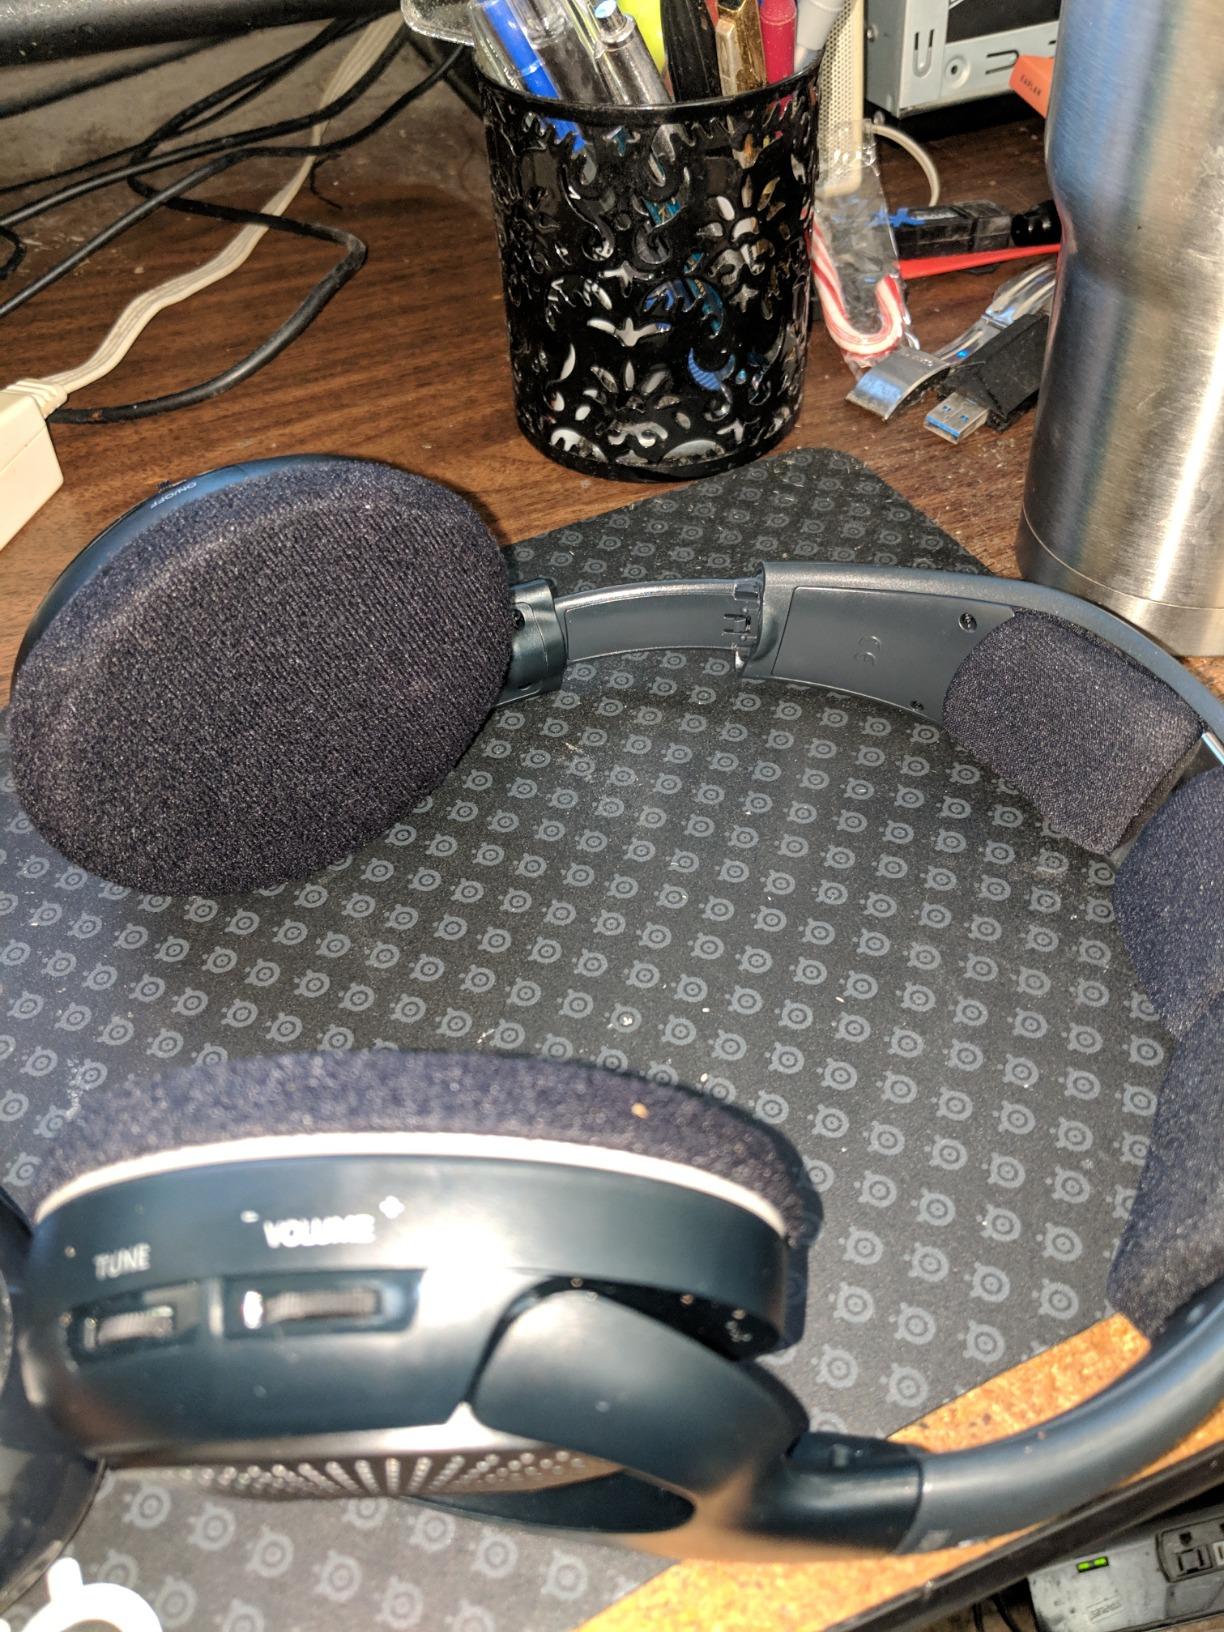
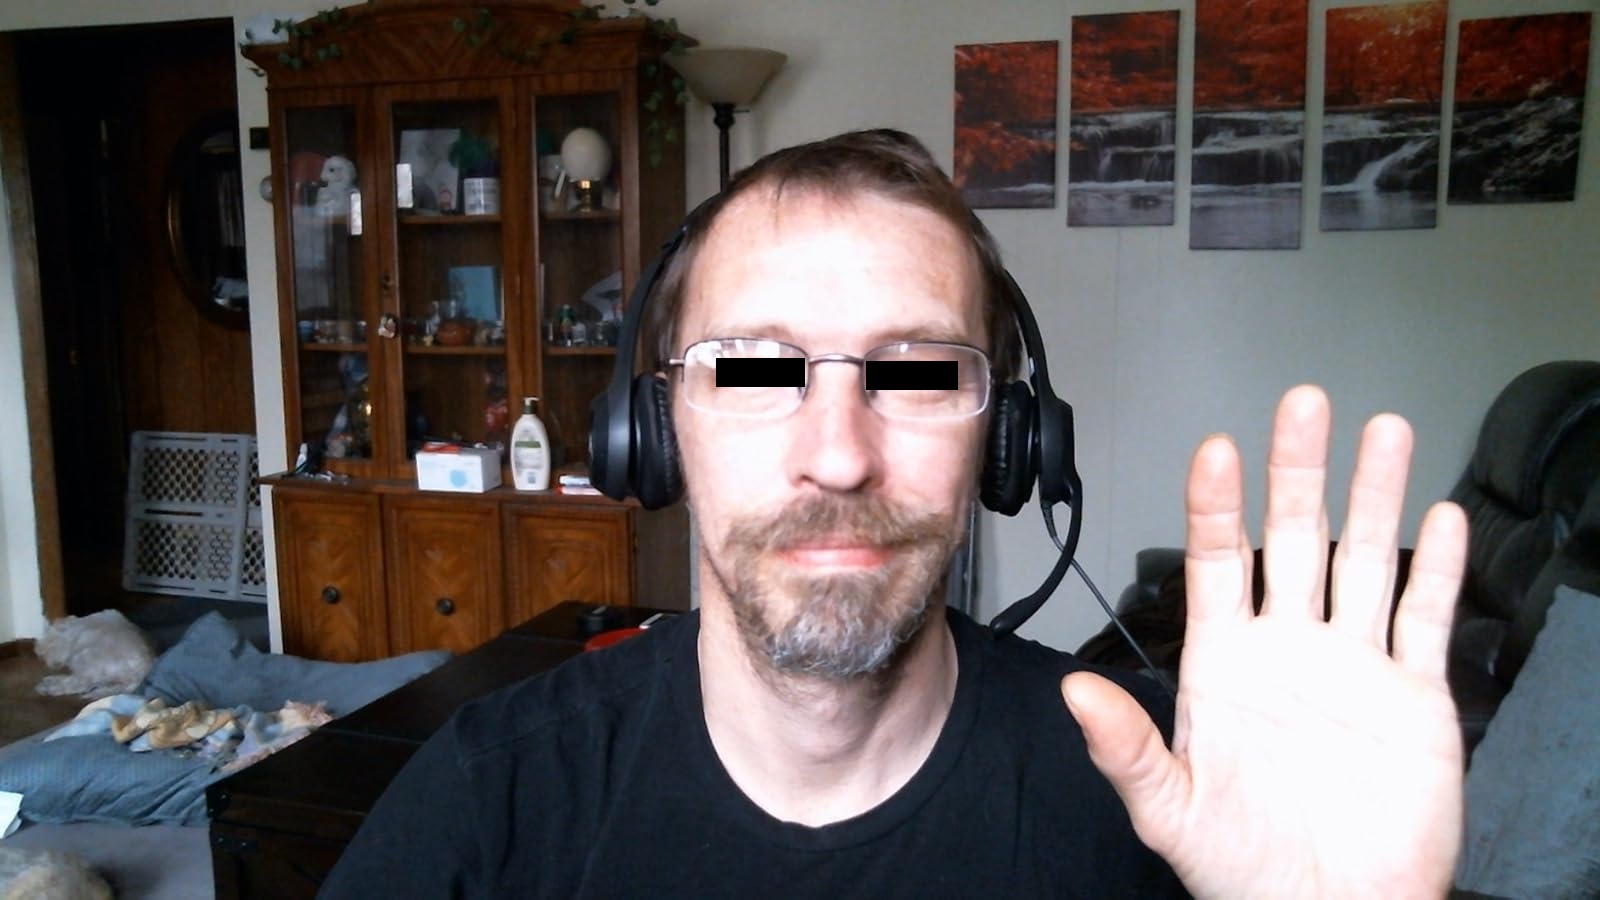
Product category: headphones
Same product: no